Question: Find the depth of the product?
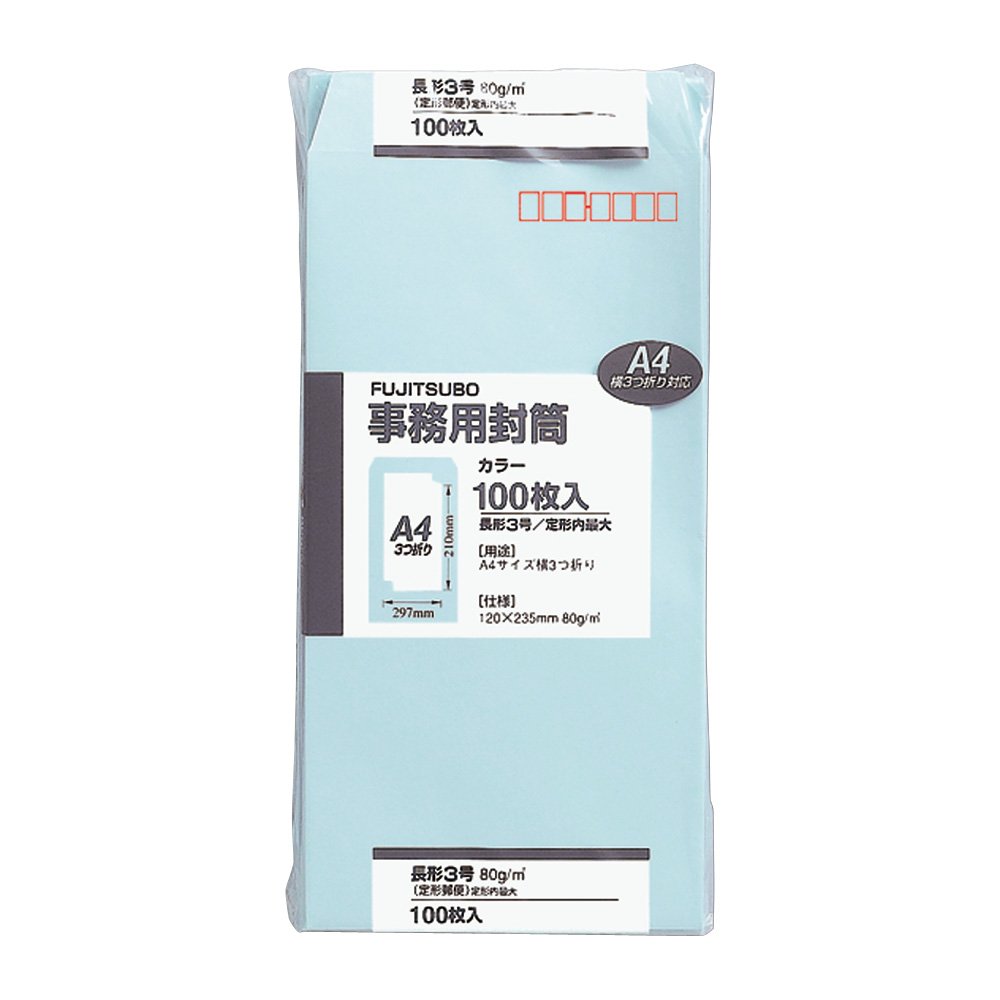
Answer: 235.0 millimetre